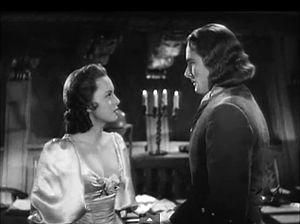
Warner Bros. Pictures est l'une des plus grandes sociétés de production et de distribution au monde, pour le cinéma et la télévision. C'est une filiale de WarnerMedia dont le siège social se situe à New York. Warner Bros. Pictures a elle-même plusieurs filiales dont Warner Bros. Television, Warner Bros. Animation et bien d’autres.
Capitaine Blood est un film américain réalisé par Michael Curtiz, sorti en 1935.